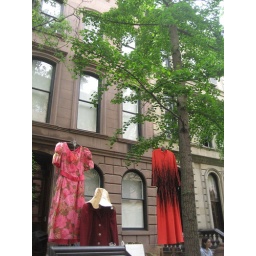
red & pink dresses in the air